History of Sussex

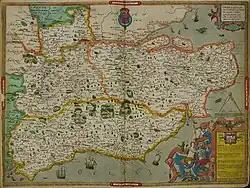
Hand-drawn map of Kent, Sussex, Surrey and Middlesex by Christopher Saxton from 1575

As the Industrial Revolution took hold, the Wealden iron industry collapsed. The growth of the seaside resorts in the 18th century was especially significant in Sussex. Sussex men played a significant role in the first world war Battle of the Boar's Head. At the war's end terms of the Armistice were agreed at Danny House. In World War Two the county was a base for the Dieppe Raid and D-Day landings.